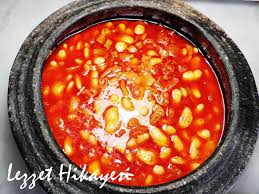
Yemek: kuru_fasulye